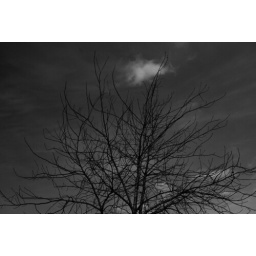
i was in a black and white mood.haven't gotten around to uploading my newest shots. sorry about that.